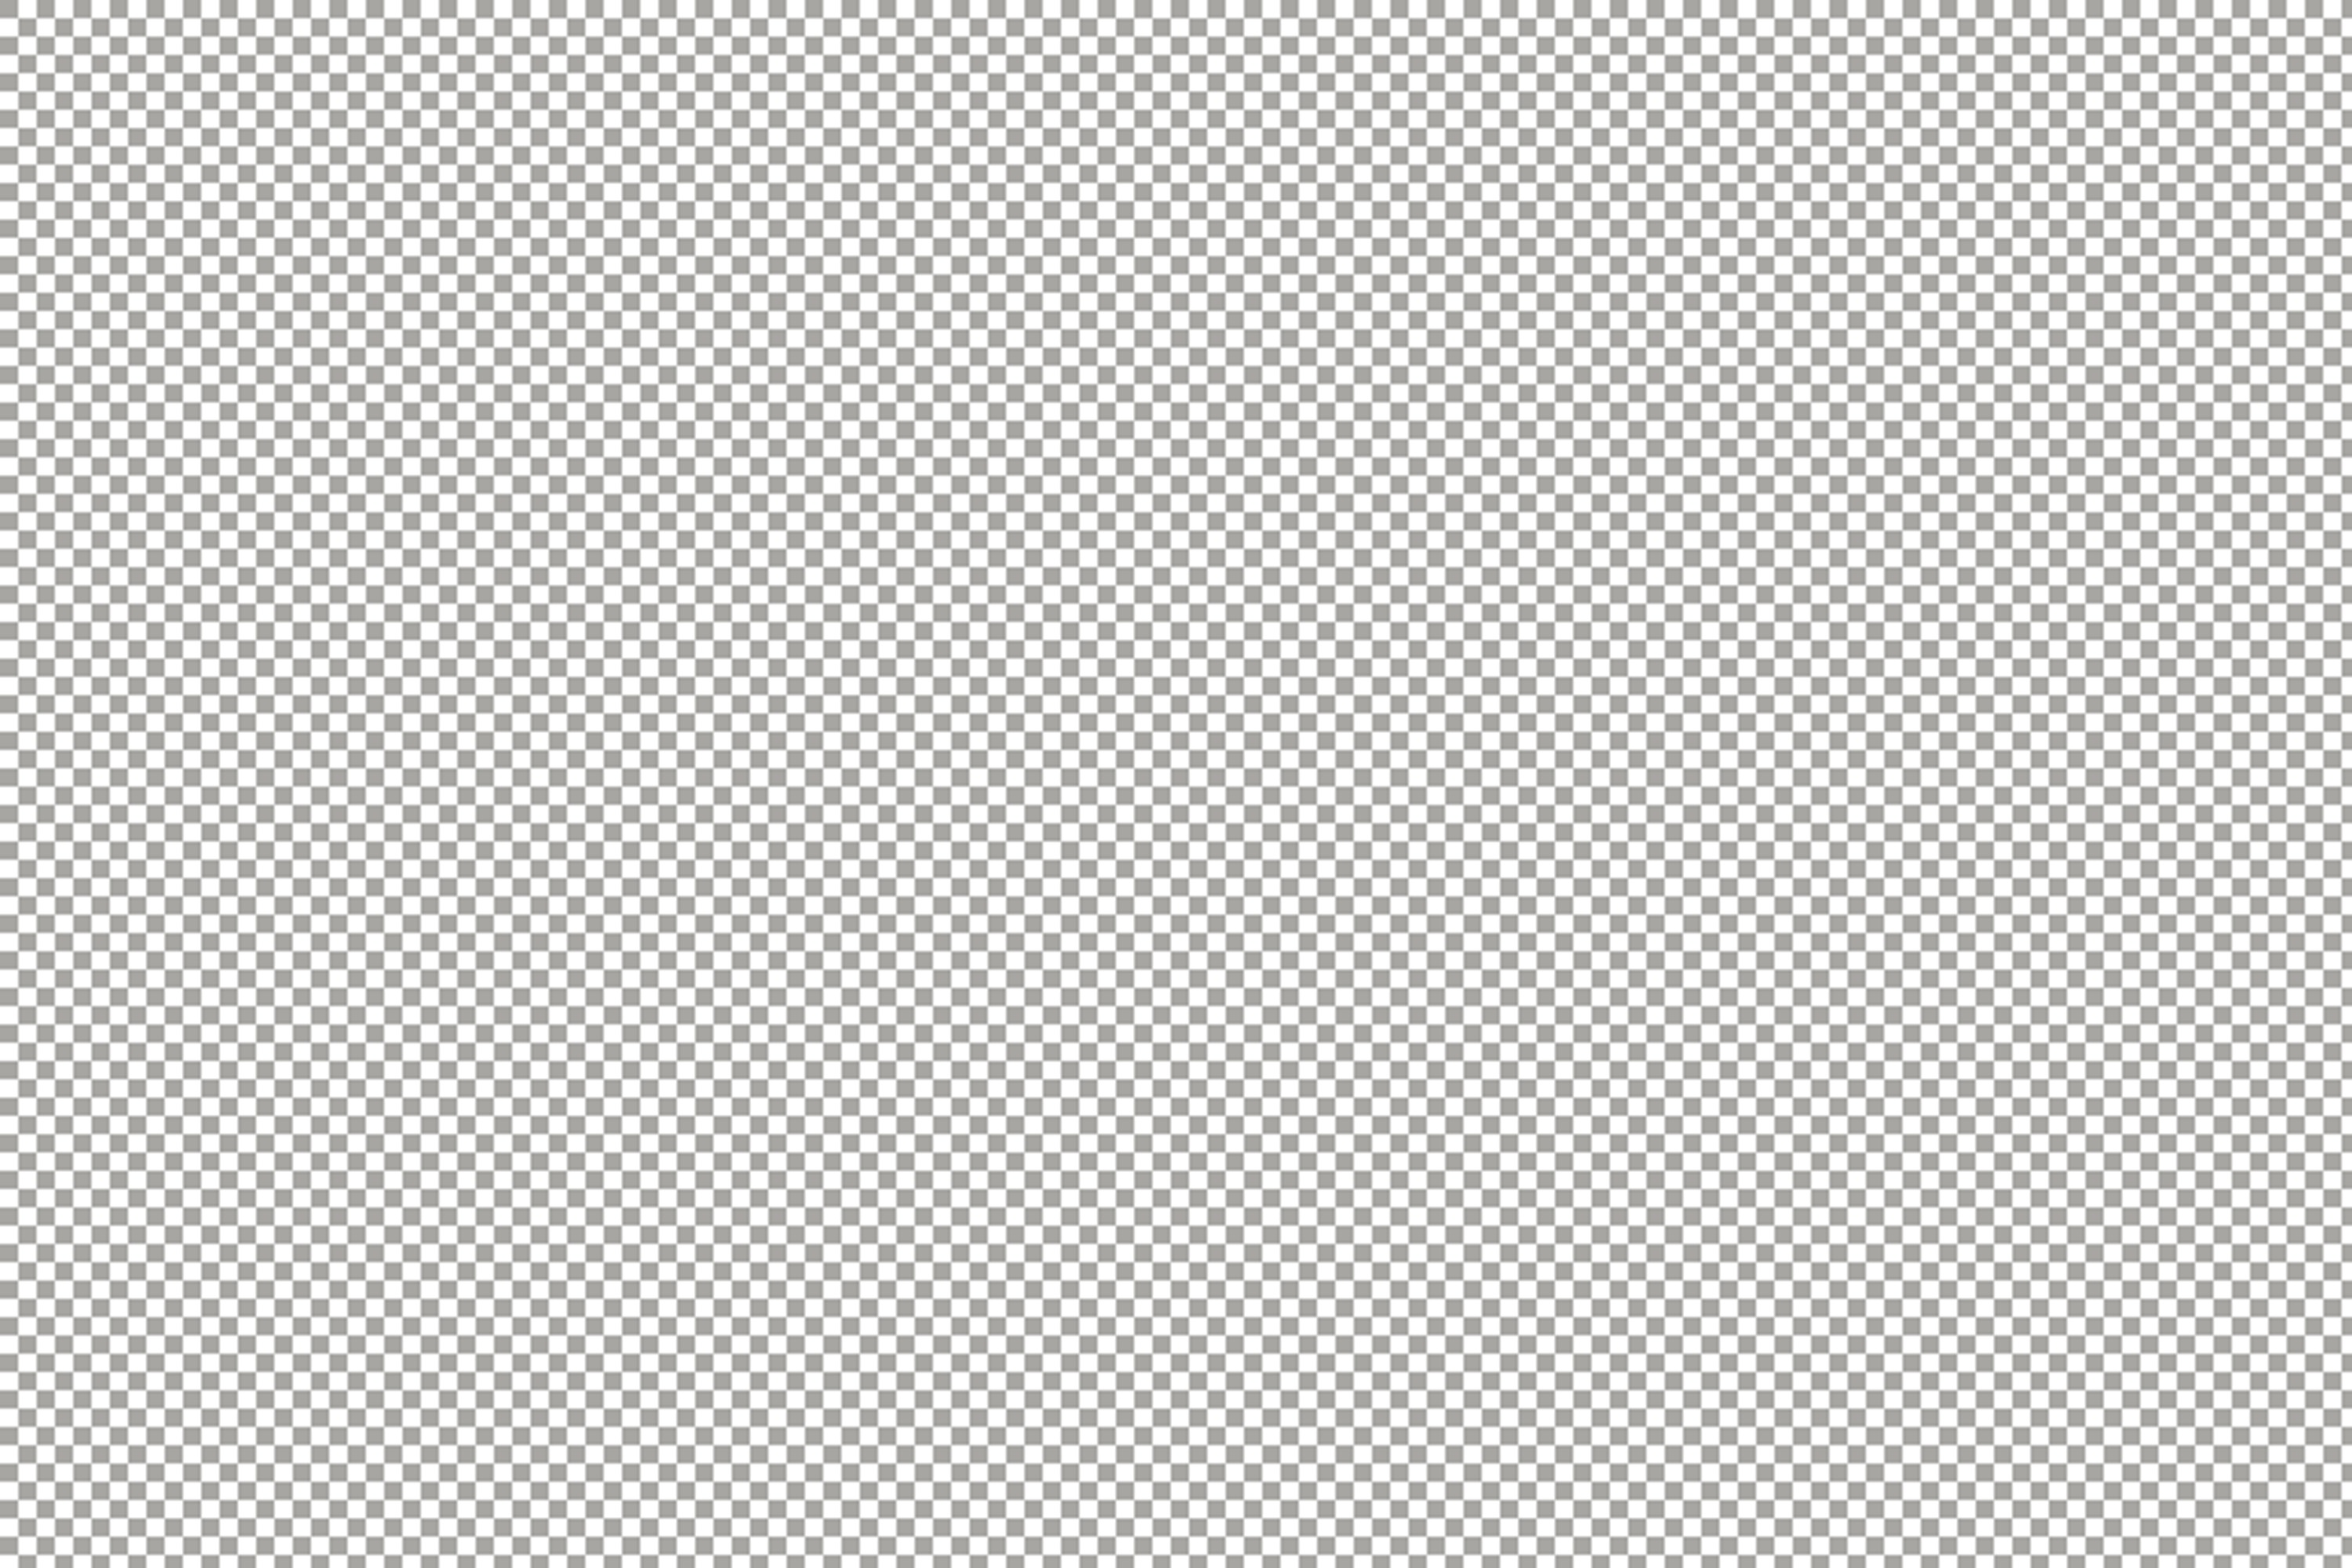
floor, pattern, line, material, circle, blank, transparent, font, design, level, shape, flooring, colorless